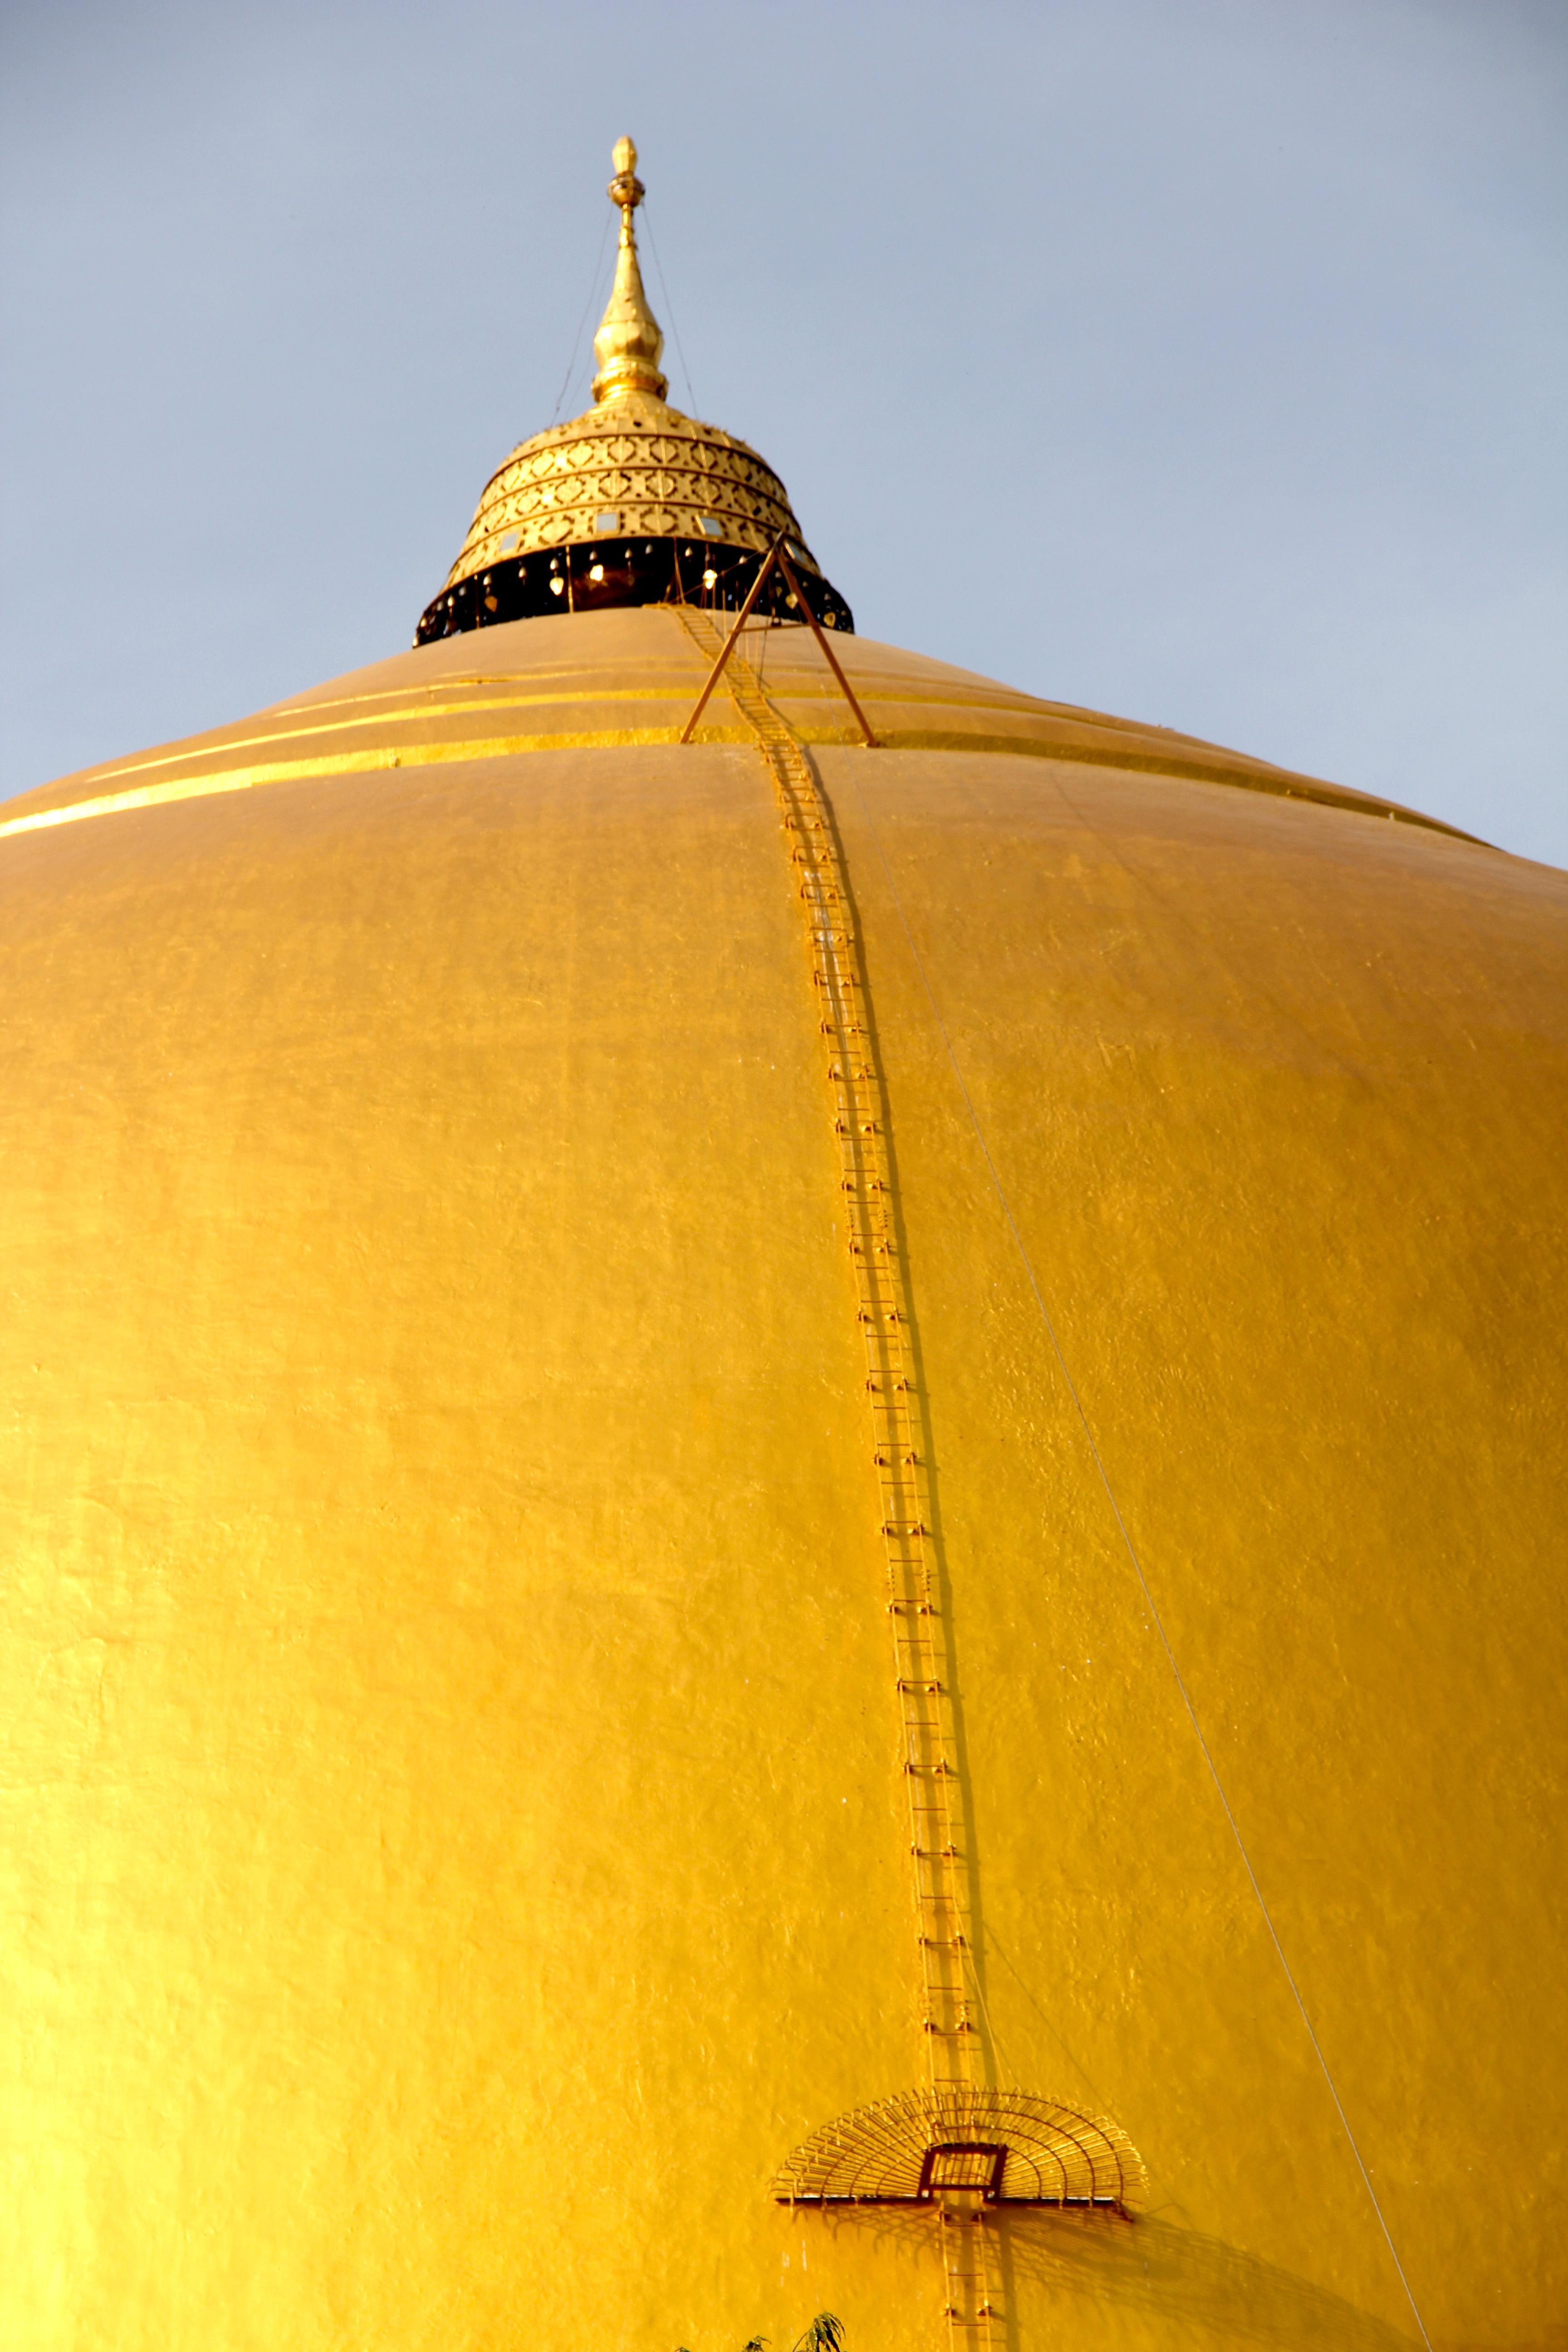
architecture, buddhism, asia, yellow, temple, pavilion, dome, pagoda, myanmar, burma